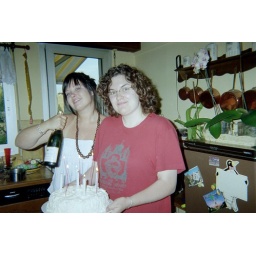
I baked this cake for Christine. We are in the kitchen of my French family.